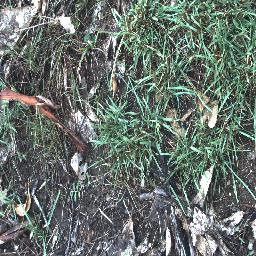
Label: negative